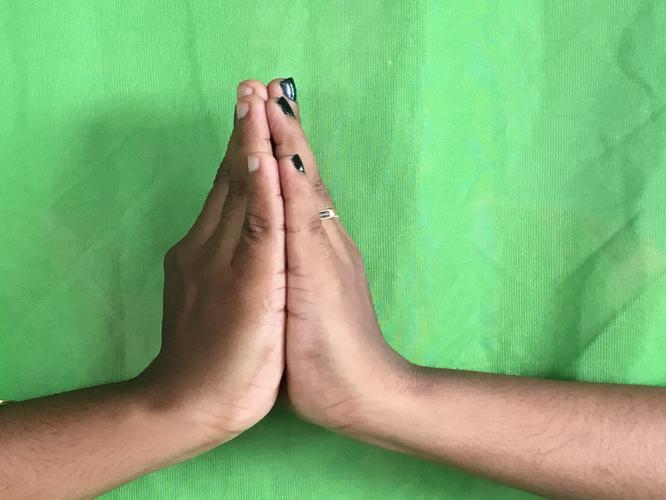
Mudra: Anjali
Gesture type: double_hand